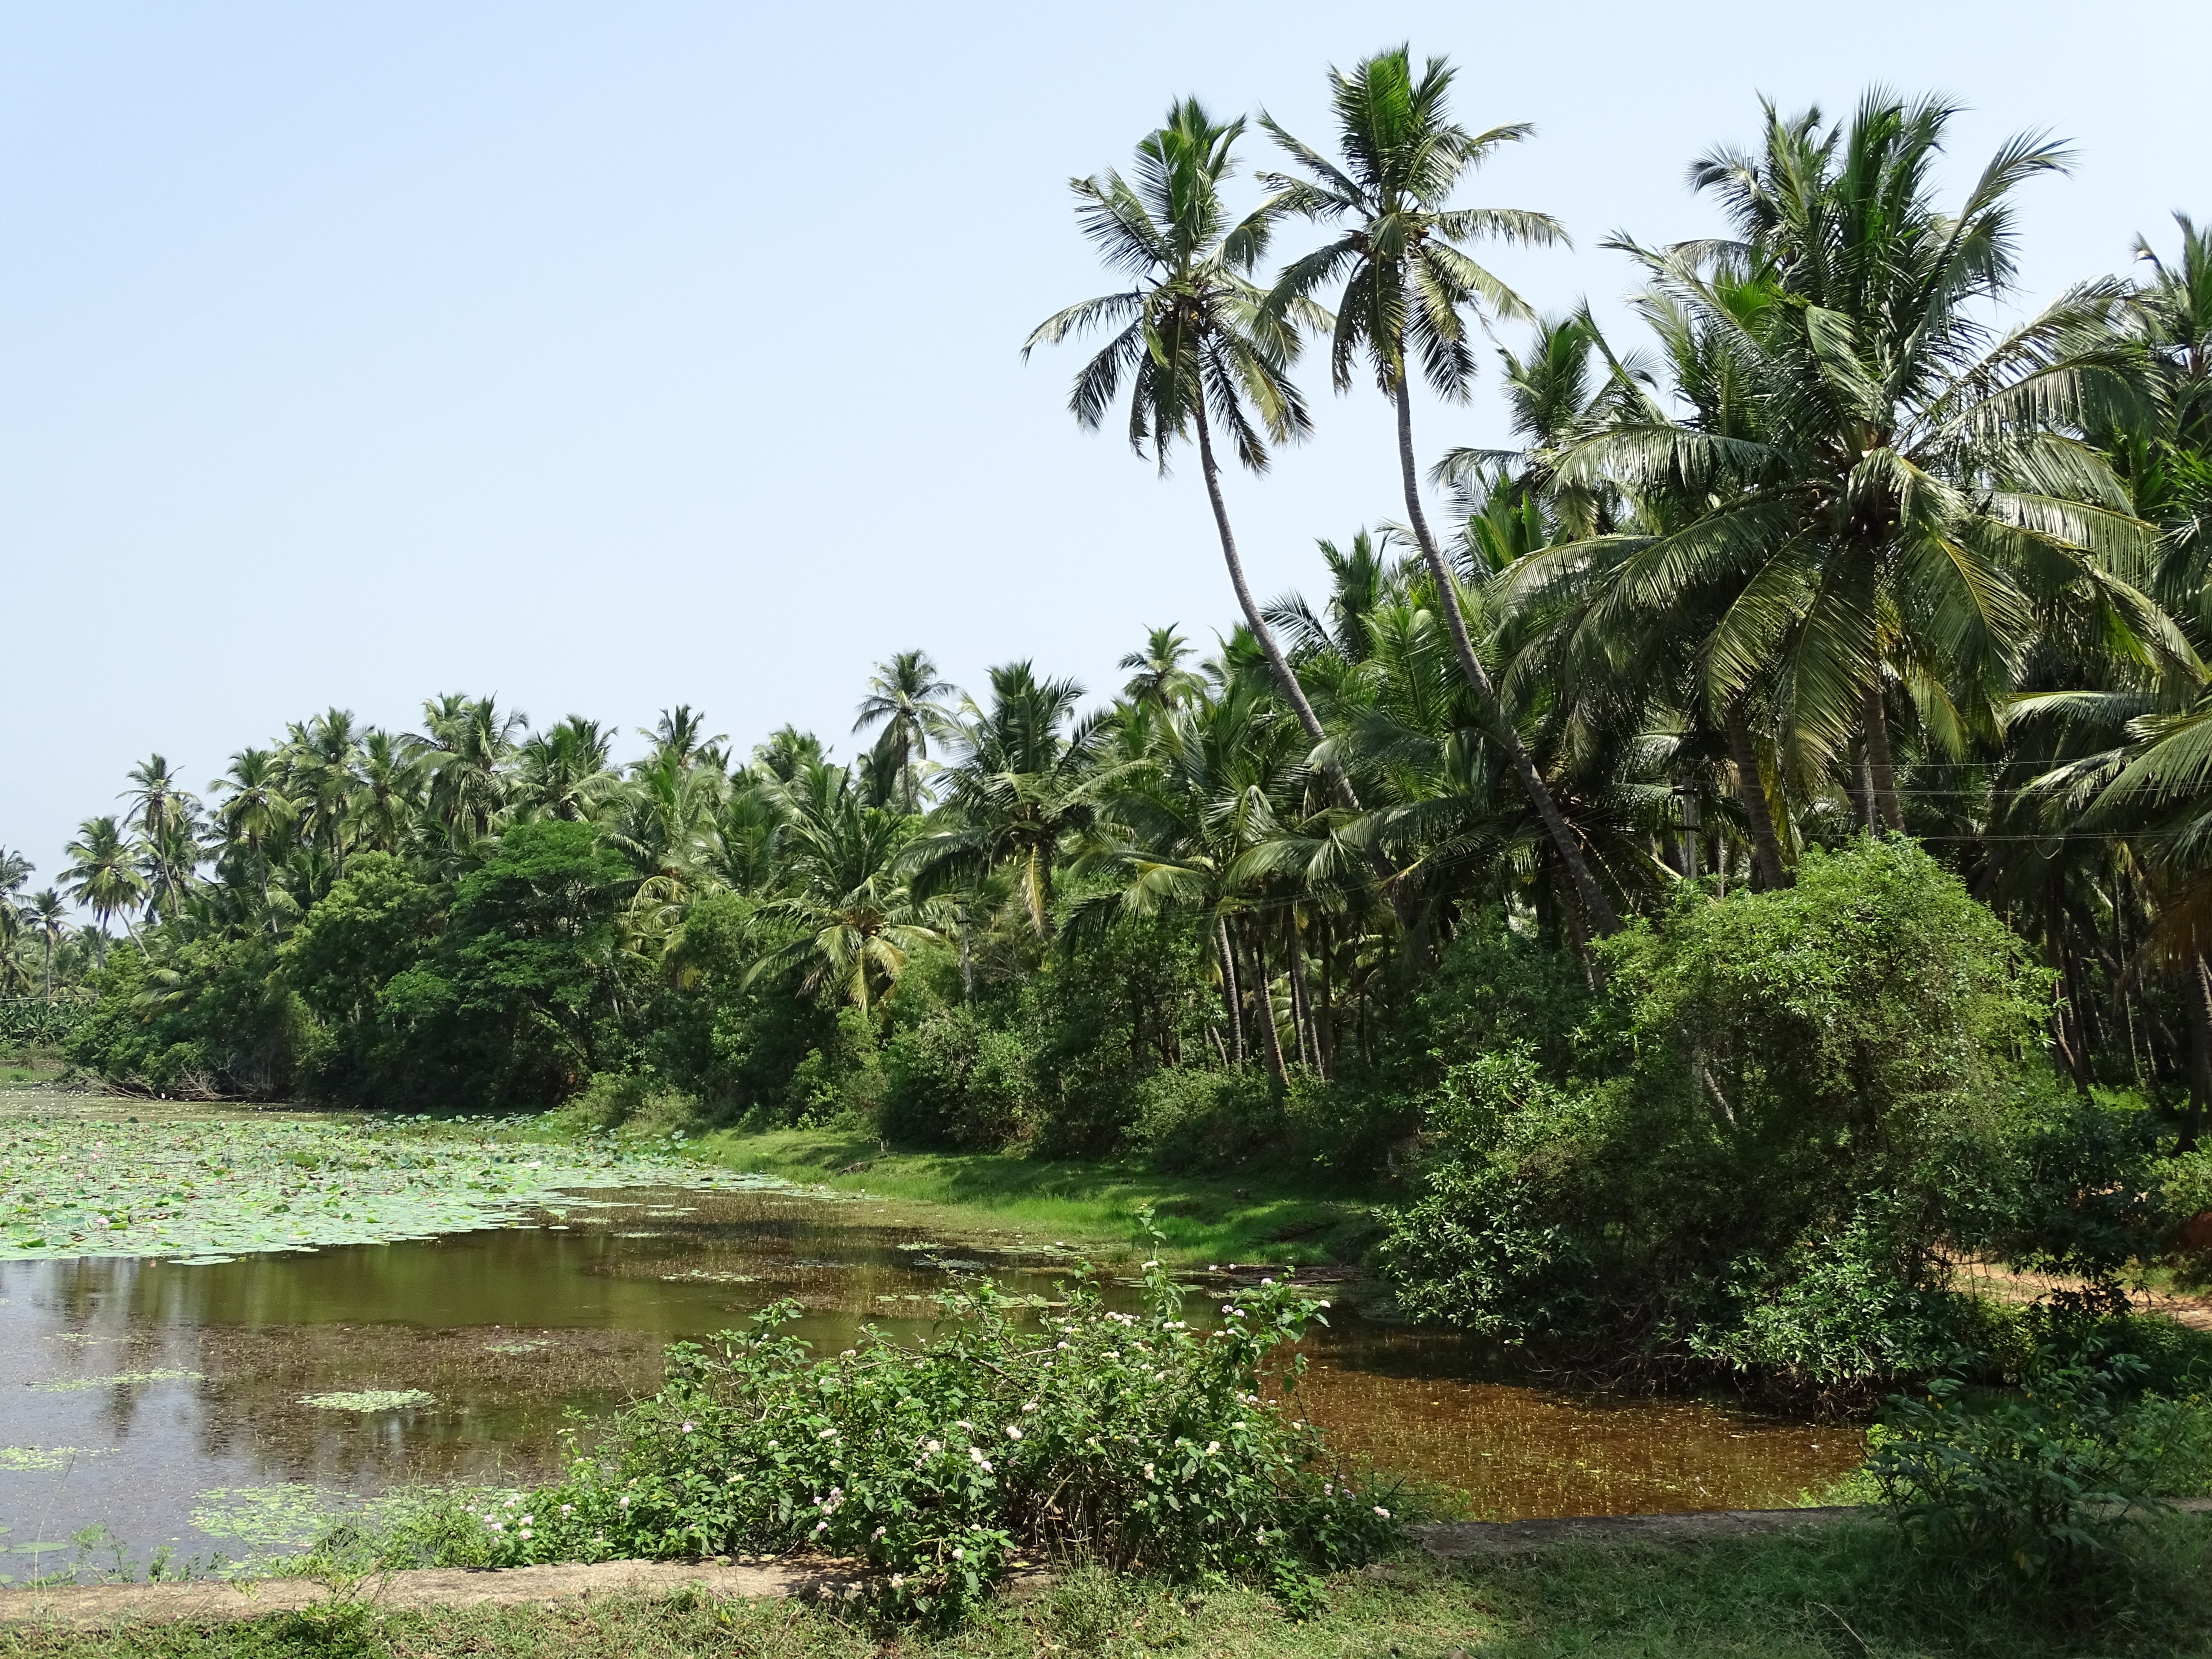
sea, tree, water, forest, ocean, farm, palm tree, lake, summer, green, jungle, tropical, botany, garden, flora, trees, coconut, holidays, vegetation, rainforest, plantation, botanical garden, tropics, ecosystem, paddy field, biome, arecales, palm family, twin coco